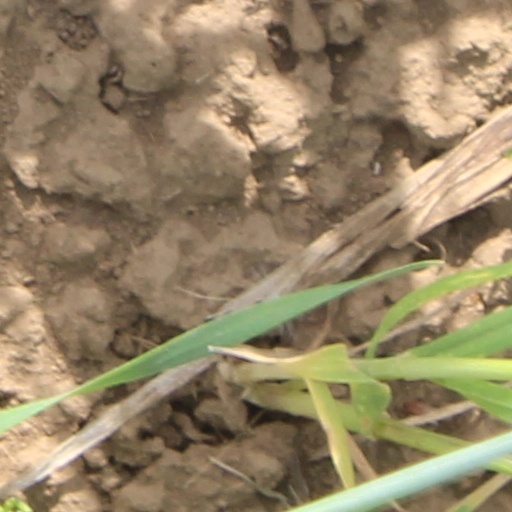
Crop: wheat